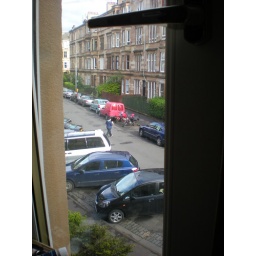
Out of window in bedroom pt3